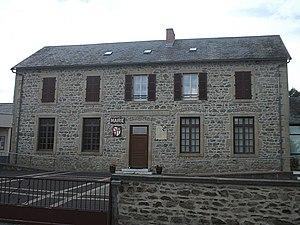
Mairie d'Ayat-sur-Sioule, Puy-de-Dôme, Auvergne-Rhône-Alpes, France. [18908]
Ayat-sur-Sioule est une commune française située dans le département du Puy-de-Dôme, en région Auvergne-Rhône-Alpes.